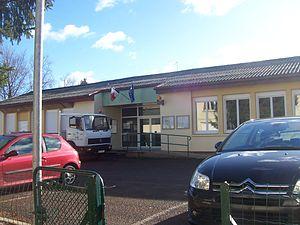
Lux Mairie